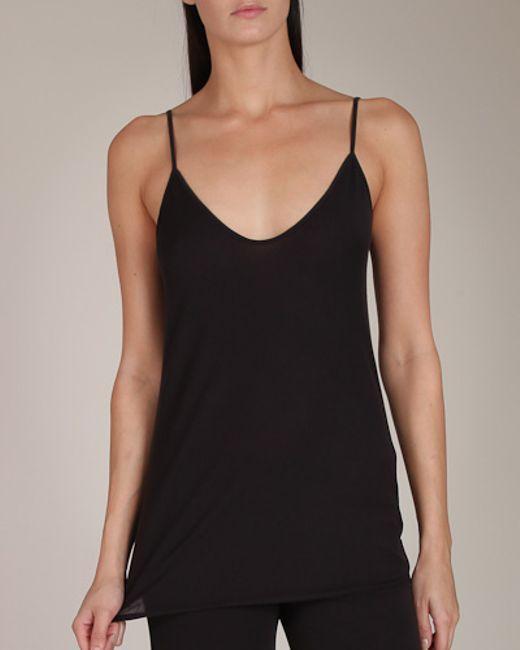
Ärmelloses schwarzes Tanktop für Damen